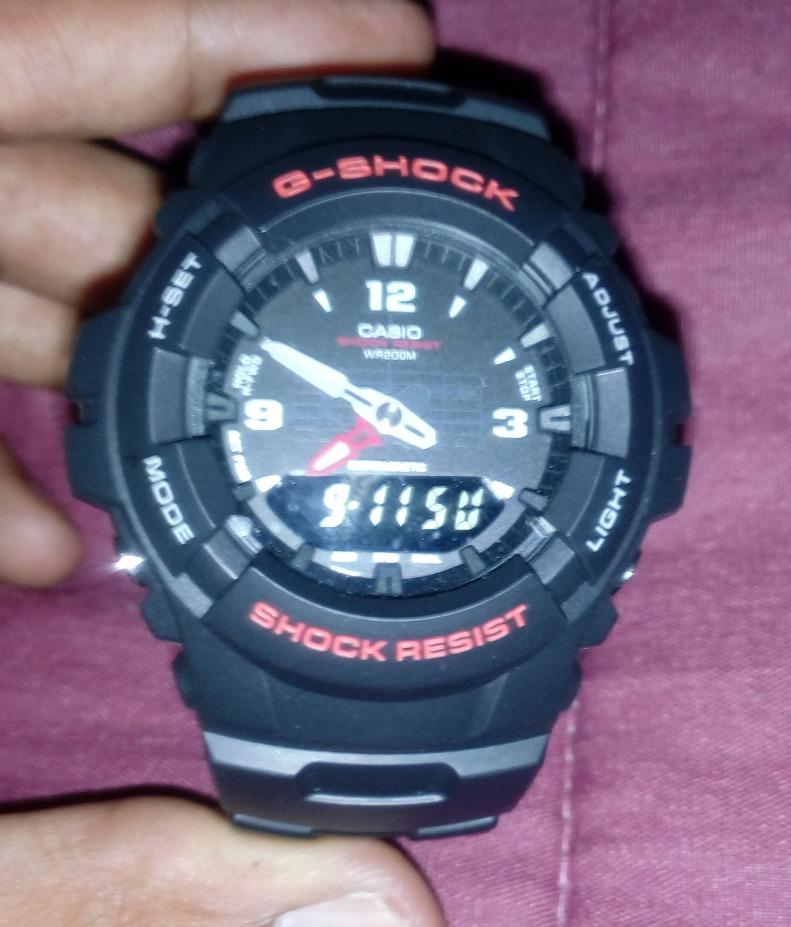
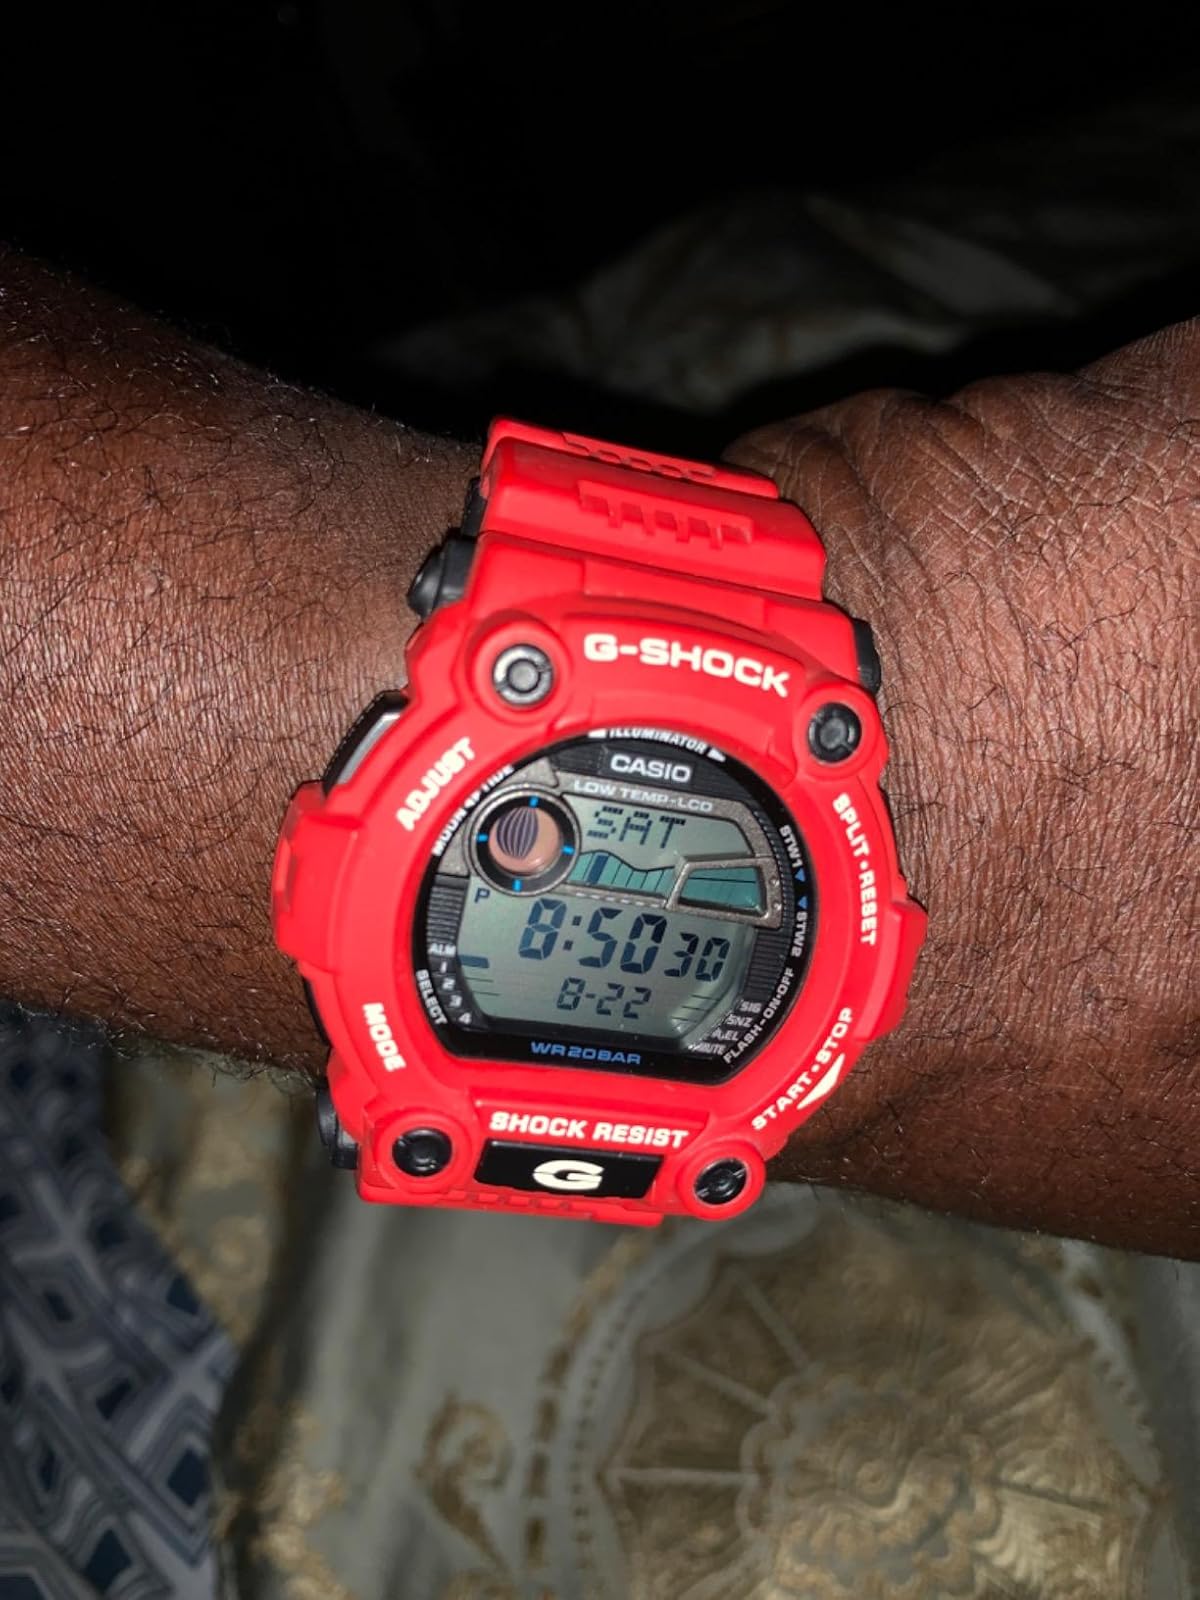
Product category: accessories_watch
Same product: no